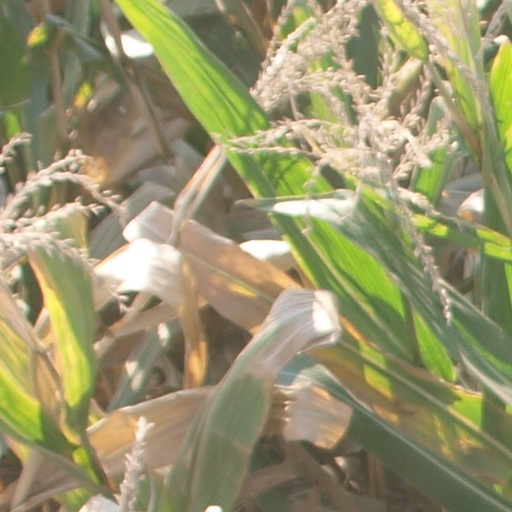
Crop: maize; corn